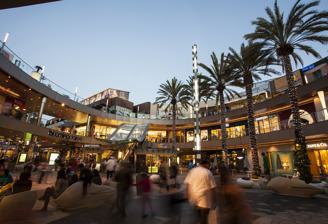
Building: Santa Monica Place
Country: United States of America
Year built: 1980
Shopping mall in California, U.S. Santa Monica Place Santa Monica Place seen at dusk in March 2013 Location Santa Monica, California , U.S. Coordinates 34°00′49″N 118°29′37″W / 34.013621°N 118.493726°W / 34.013621; -118.493726 Opening date 1980 ; 45 years ago ( 1980 ) (as original indoor mall) August 6, 2010 ; 14 years ago ( August 6, 2010 ) (as current outdoor mall) Developer The Hahn Company and The Rouse Company Management Macerich Owner Macerich Architect Frank Gehry (1980) Jon Jerde (2010) No. of stores and services 90 No. of anchor tenants 1 Total retail floor area 475,000 sq ft (44,100 m 2 ) No. of floors 3 Parking Structured Website santamonicaplace .com Santa Monica Place is an outdoor shopping mall in Santa Monica, California . The mall is located at the south end of Santa Monica's Third Street Promenade shopping district, two blocks from the beach and Santa Monica Pier . The mall originally opened in 1980 as an indoor mall, and underwent a massive, three-year reconstruction process beginning in January 2008 and re-opened as an outdoor shopping mall on August 6, 2010. The mall spans three levels. The mall also features the traditional retailer Nordstrom . The mall's tenant mix is predominantly upscale, featuring Tiffany & Co. , Louis Vuitton , Tory Burch , Elie Tahari , and AllSaints . History Santa Monica Place originally opened as an indoor mall in 1980 at the apex of Santa Monica's Third Street Promenade , developed jointly by The Rouse Company and The Hahn Company . Originally anchored by J. W. Robinson's and The Broadway , it featured 120 shops, restaurants and a food court, spanning three levels. The mall was meant to inject vitality into the then-struggling Third Street Promenade but it only took away more customers from the street. Notably, Santa Monica Place was one of the first works of architect Frank Gehry and his first shopping mall, after being rejected from designing The Mall in Columbia in Columbia, Maryland , early in his professional career with Gruen Associates . In the 1990s, both anchor stores changed names. In 1993, the Robinson's store rebranded as Robinsons-May while The Broadway store rebranded as Macy's in 1996. Macerich purchased Santa Monica Place from Rouse in 1999, and rumors of major changes to the then-flailing shopping center were reported. In 2004, the company proposed tearing down the mall and replacing it with a 10-acre (40,000 m 2 ) complex of high-rise condos, shops and offices. The plan met with strong opposition from local residents who felt the project did not meet the low-rise character of the neighborhood and would worsen traffic. In 2006, Robinsons-May closed as a result of Federated buying out May Department Stores in 2005. The store was replaced by Steve & Barry's in 2007. In a second 2007 proposal, Macerich significantly scaled back its plans, which was received as positive by the public, and was passed. The original indoor mall designed by Frank Gehry. The $265 million project removed the mall's roof and gutted the interior, replacing it with two levels of retail shops and a third-level food court. At the same time, Kevin Kennon Architects converted the original Macy's into a Bloomingdale's while the Steve & Barry's was replaced with a Nordstrom . Dallas-based Omniplan served as the executive architects in association with The Jerde Partnership who served as the design architects. The architect for the redesign was Jon Jerde . It was his last major work before his death in 2015. The mall reopened on August 6, 2010. On November 15, 2015 an Arclight Cinemas multiplex opened in a new structure atop the Bloomingdale's anchor store. On January 6, 2021, Bloomingdale's announced that they would close their anchor store. Its final day of operation was March 28, 2021. On April 12, 2021, ArcLight Cinemas , located atop the Bloomingdale's anchor store, and temporarily shuttered since March 17, 2020 due to the ongoing COVID-19 pandemic , had its lease terminated for non-payment of rent. In 2023, it was announced that the structure containing Bloomingdale's and the ArcLight Cinemas would be renovated as a 48,000-square-foot flagship outpost for Arte Museum, an immersive digital media destination planned and produced by D’strict, a digital design company based in Seoul, South Korea. Macerich, the mall development corporation, announced that the remaining space in the structure would possibly house a high-end fitness facility. It's the only ArcLight location to do not reopen as a movie theater. Public transit access The Los Angeles Metro Rail E Line's Downtown Santa Monica station is located across the street from the former Bloomingdale's. In addition, many Santa Monica Big Blue Bus routes serve the mall. References